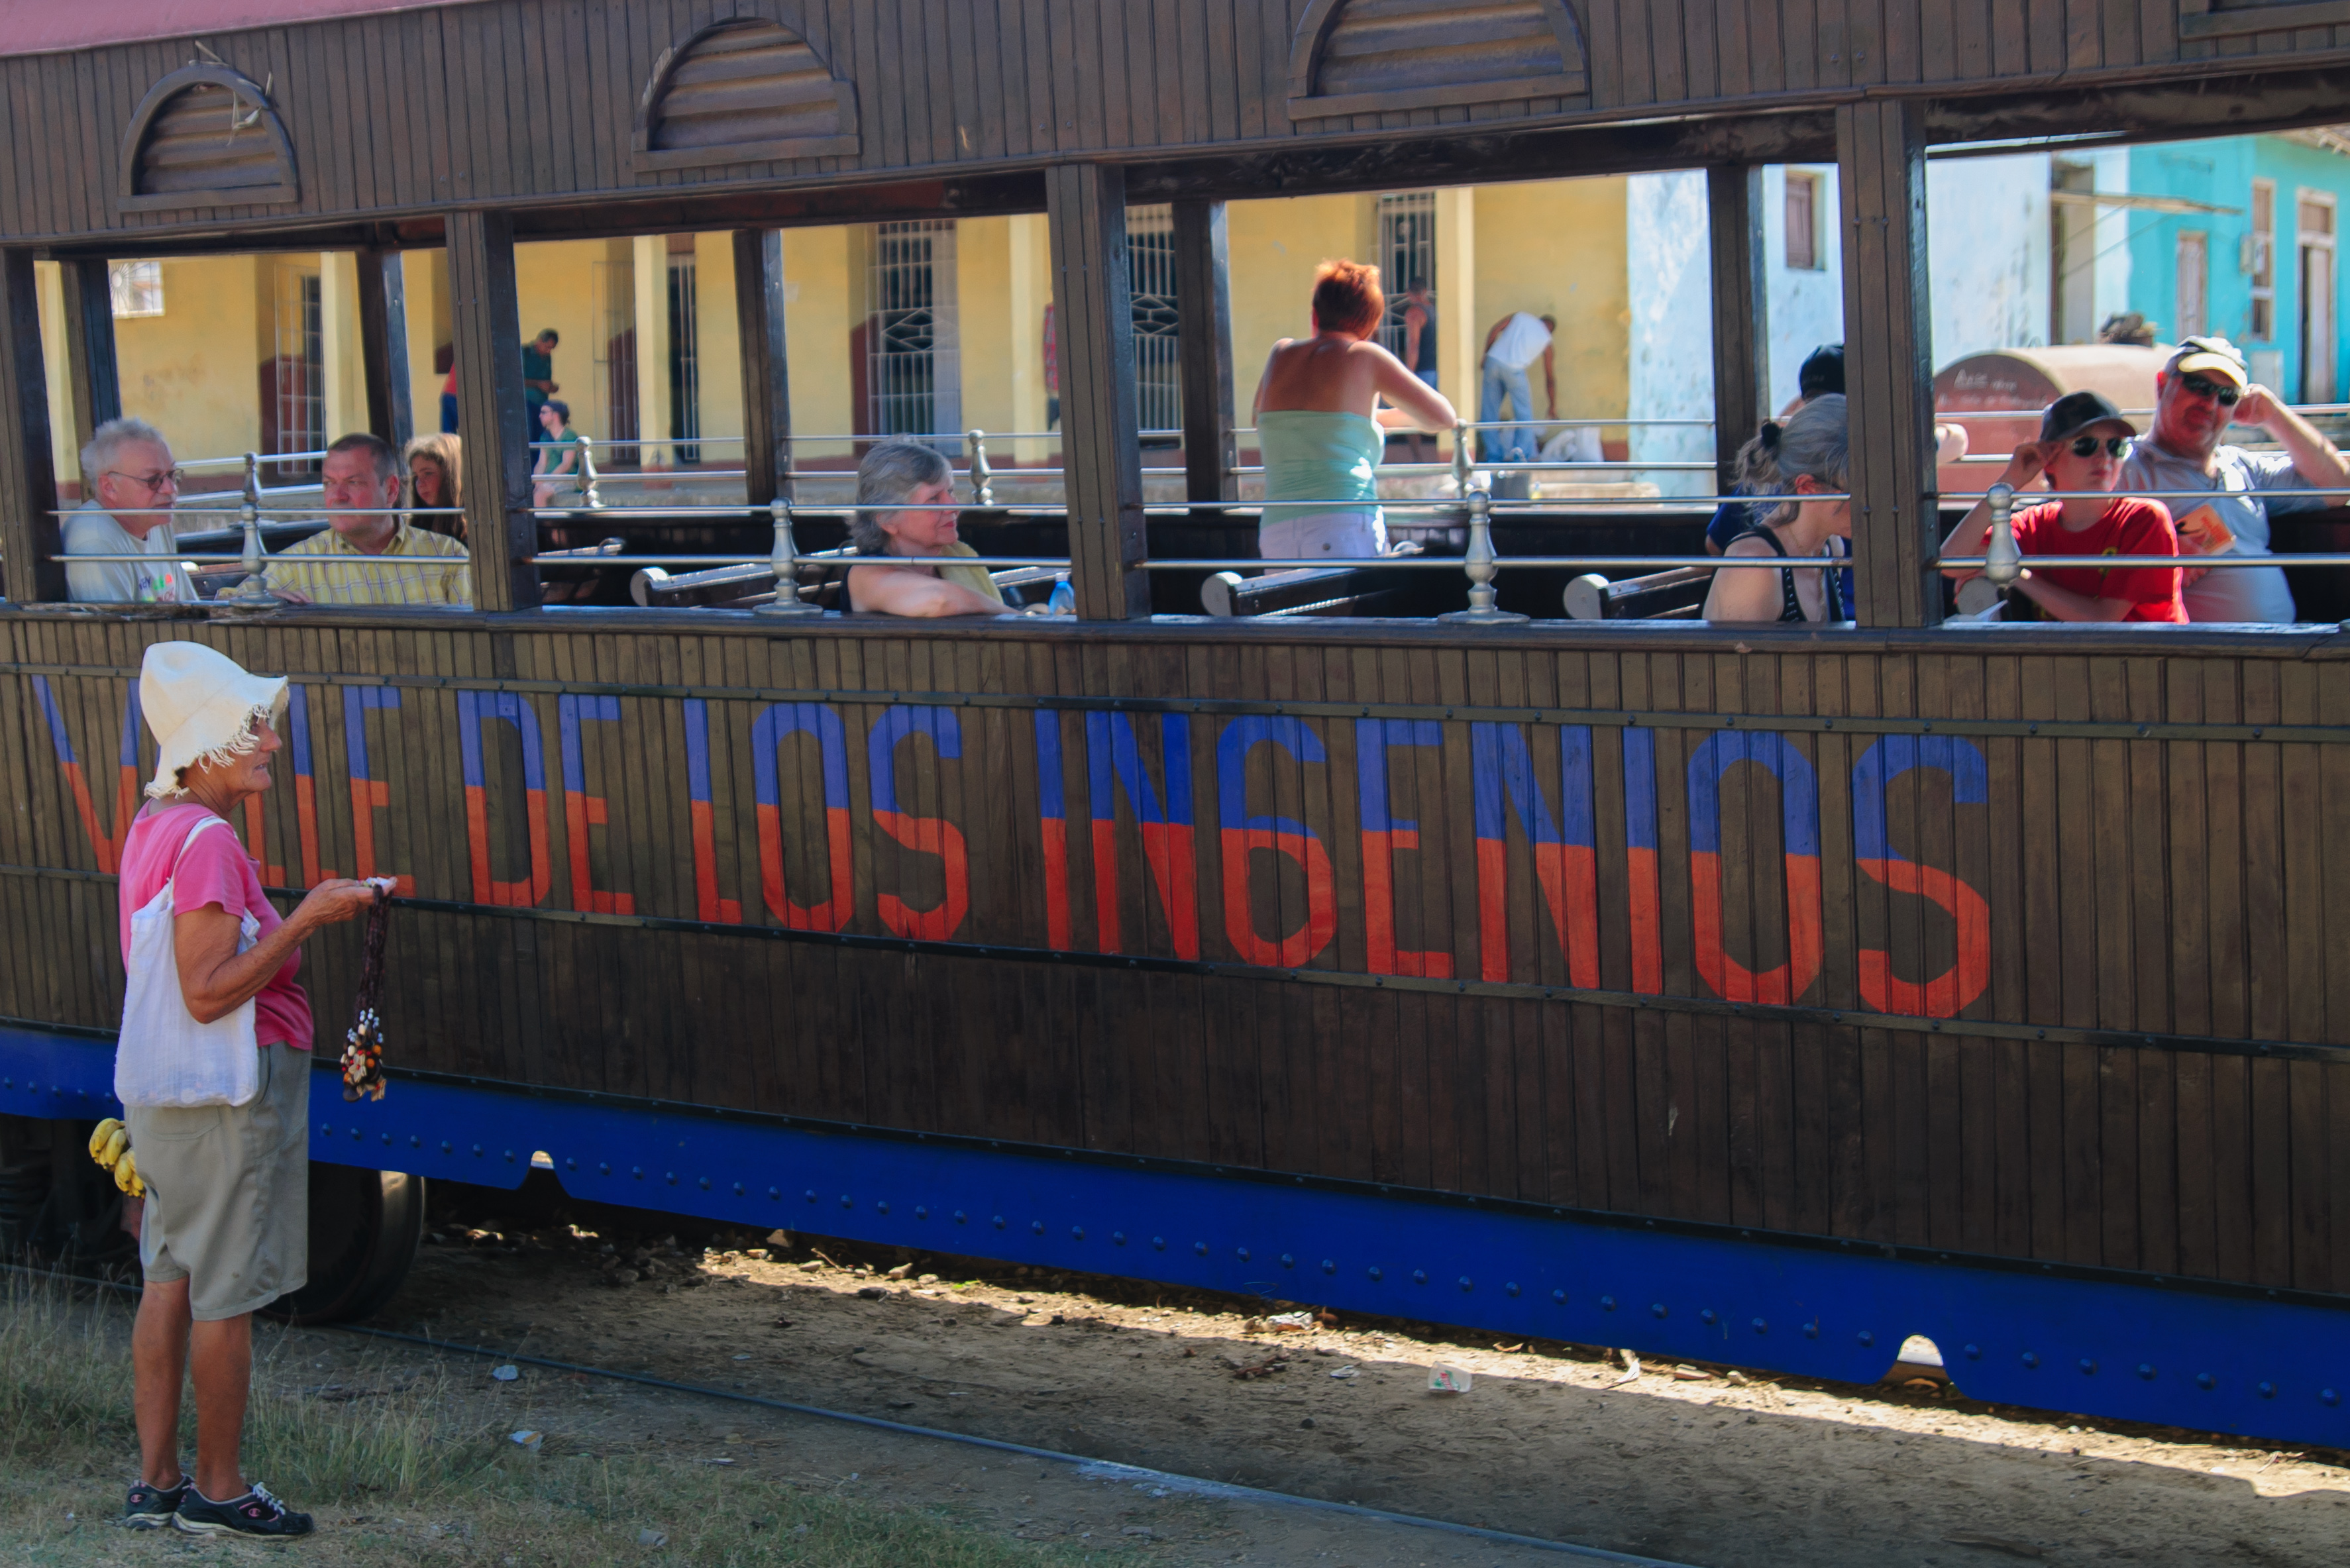
car, advertising, recreation, vehicle, cuba, art, fun, d300